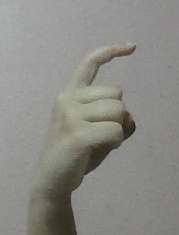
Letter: ra